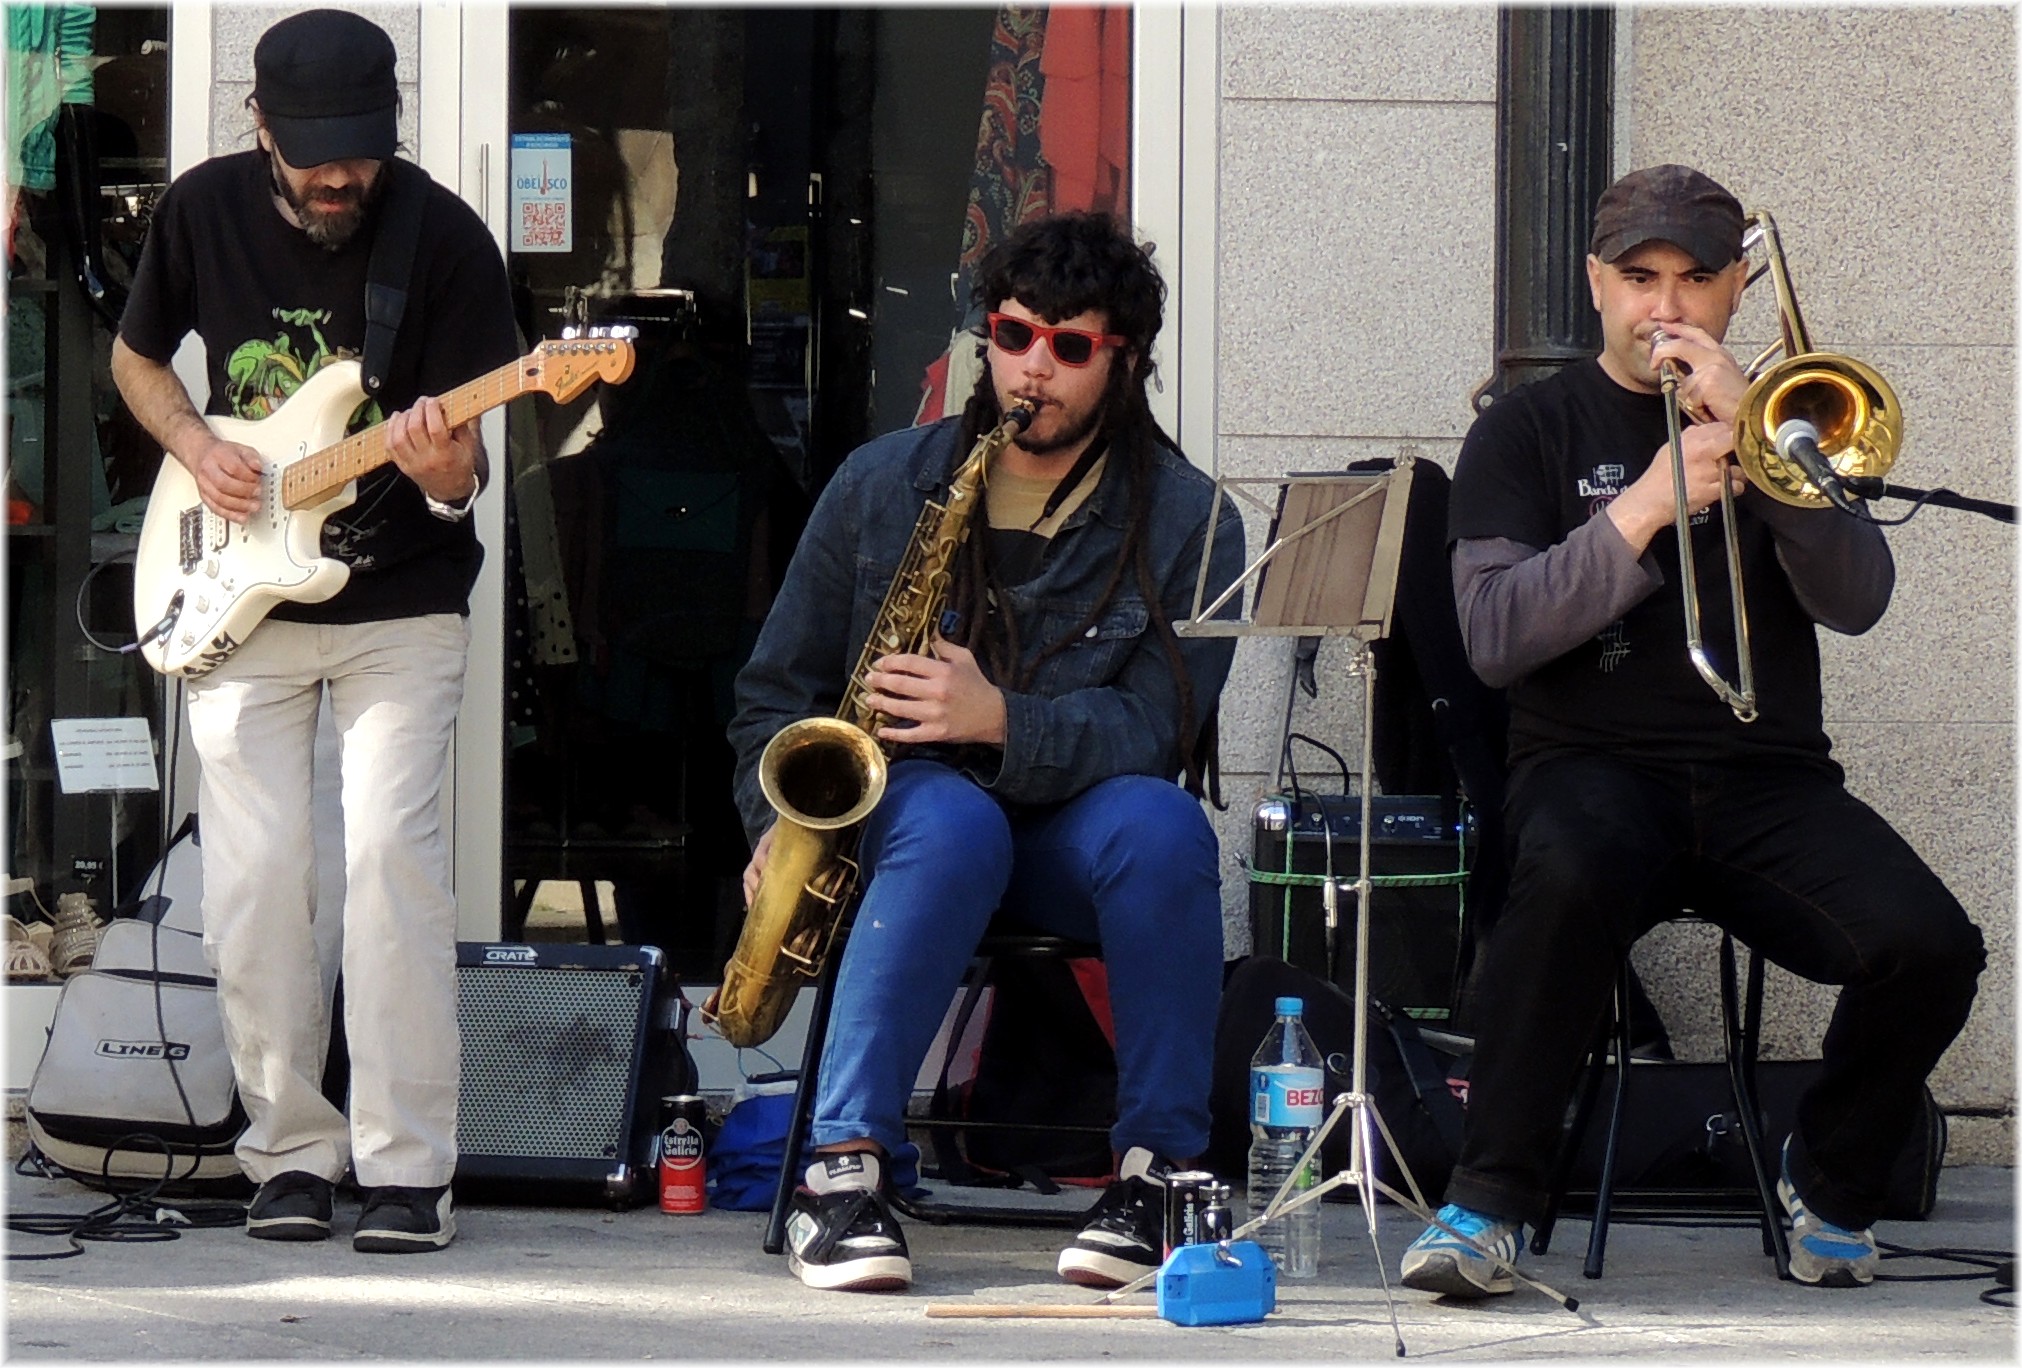
music, guitar, concert, musician, performance art, performance, singing, guitarist, entertainment, performing arts, social group, musical ensemble